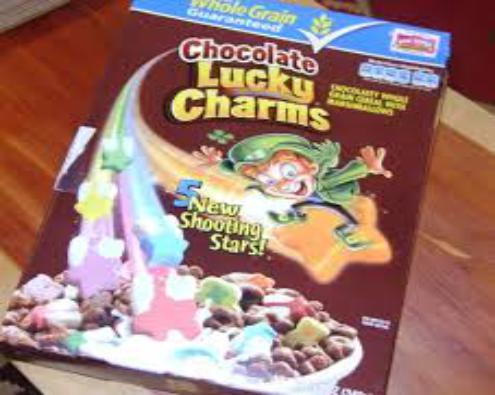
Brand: Chocolate Lucky Charms
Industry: Food